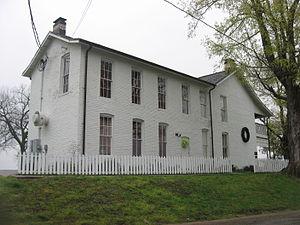
Le village d’Elizabethtown est le siège du comté de Hardin, dans l'Illinois, aux États-Unis.